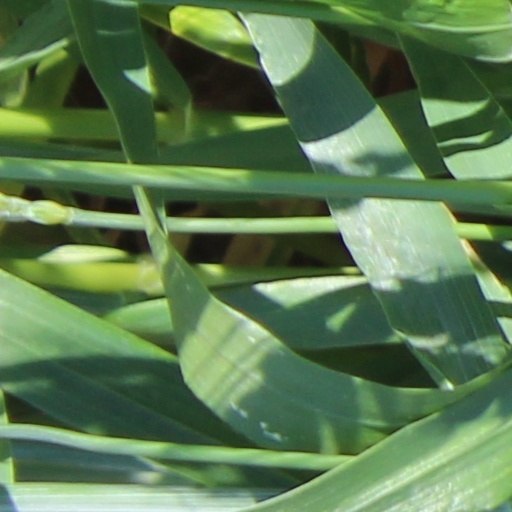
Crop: wheat